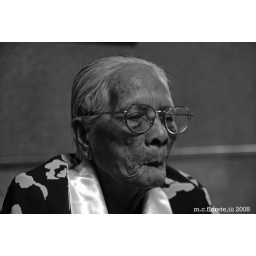
here is a portrait of my maternal grandmother now in black and white :)